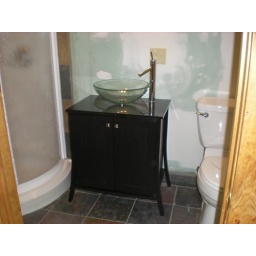
new sink in my bathroom